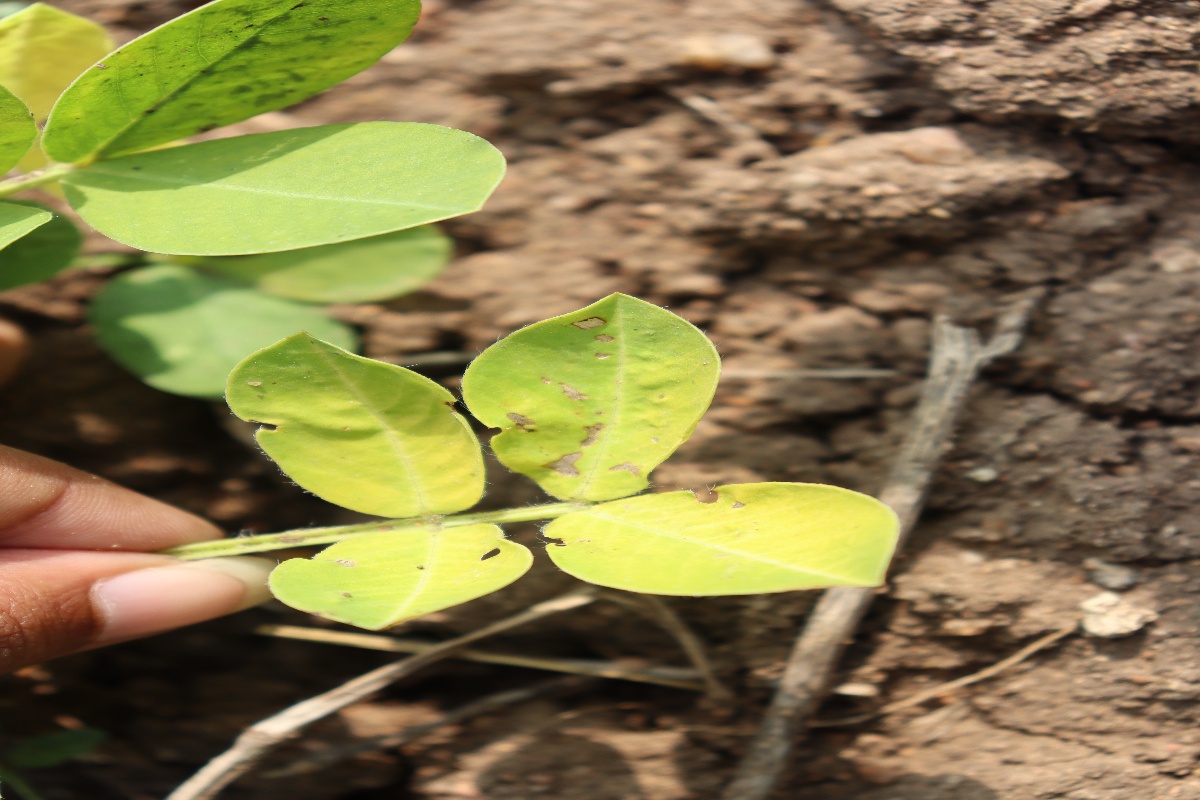
Label: nutrition deficiency